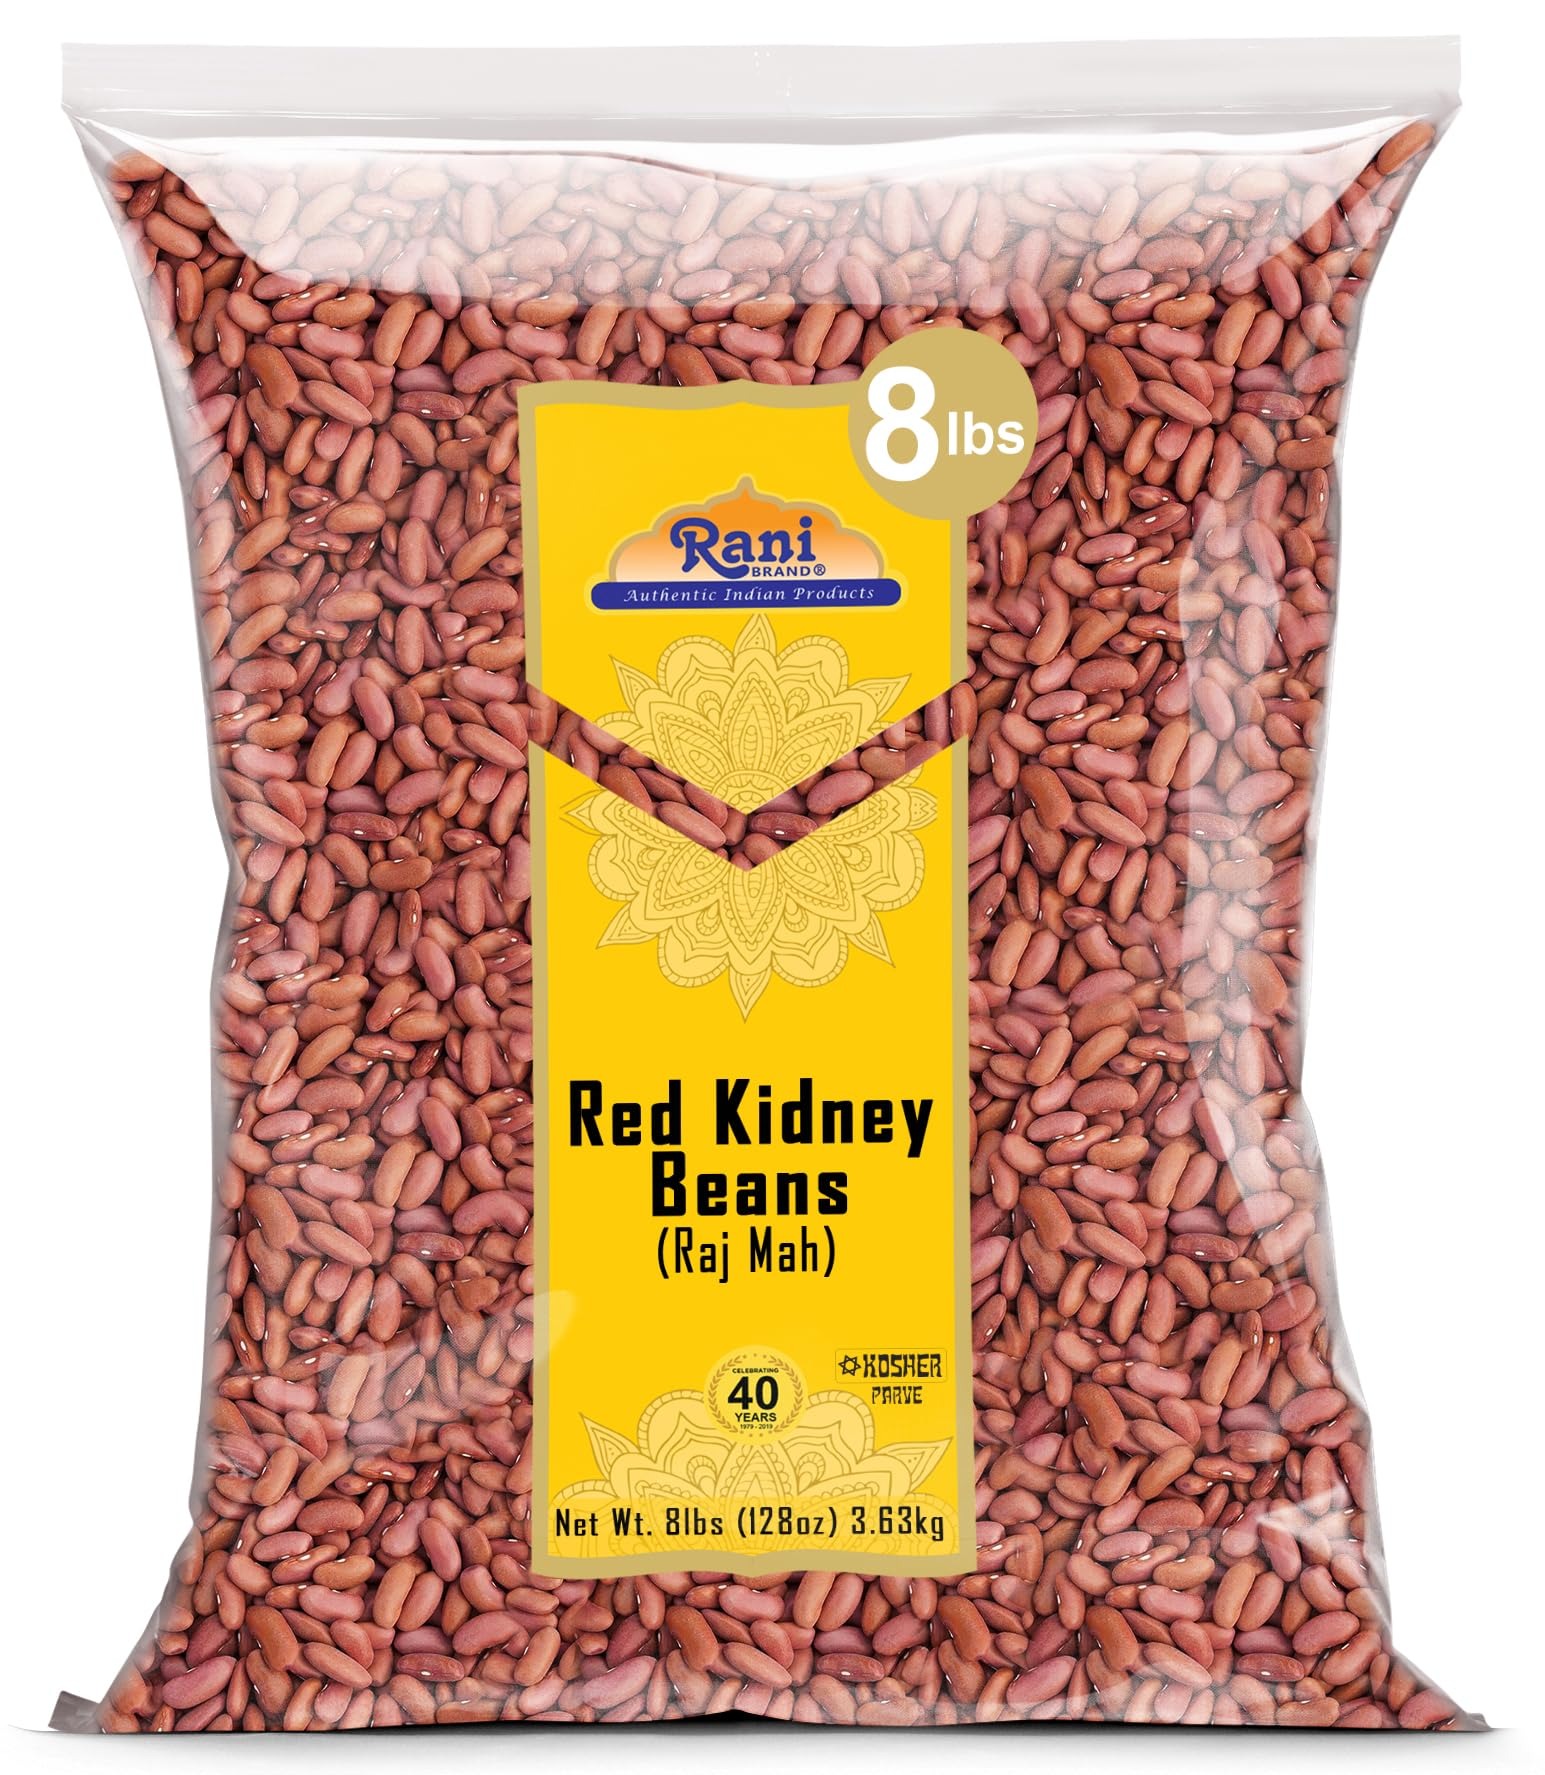
Item Name: Rani Red Kidney Beans, Light 128oz (8lbs) 3.63kg Bulk ~ All Natural | Vegan | Gluten Friendly | NON-GMO | Kosher | Raj Mah
Bullet Point 1: You'll LOVE our Red Kidney Beans Light by Rani Brand--Here's Why:
Bullet Point 2: ❤️100% Natural, No preservatives or "fillers" & Great Health Benefits.
Bullet Point 3: ❤️Great source of natural protein, ideal for vegetarians & vegans.
Bullet Point 4: ❤️Rani is a USA based company selling spices for over 40 years, buy with confidence!
Bullet Point 5: ❤️Net Wt. 128oz (8lbs) 3.62kg, Alternate Names: (Indian) Raj Mah
Product Description: Red kidney beans are commonly used in the cuisine of India, where the beans are known as Raj Mah. Red kidney beans are used in southern Louisiana for the classic Monday Creole dish of red beans and rice. It is named for its visual resemblance in shape and color to a kidney.
Value: 128.0
Unit: Ounce

Price: 23.49